Tapioca chips

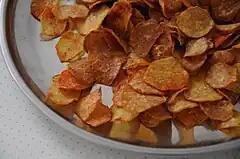
A close-up view of seasoned tapioca chips

Tapioca chips are a snack food made from thin wafers of deep-fried cassava root. It is commonly found in South India, and Sri Lanka, as well as in Indonesia where it is known as kripik singkong (cassava chips), and in Malaysia known as "kerepek ubi".